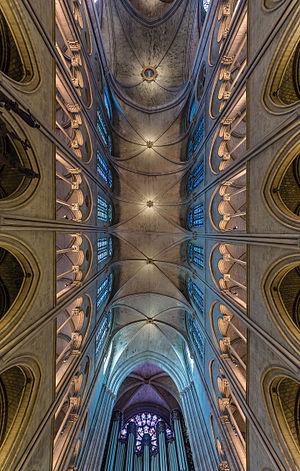
Voûtes de la nef de la cathédrale Notre-Dame de Paris, en France. Les piliers sont légèrement décalés, de sorte que les voûtes sont un peu en biais. This building is classé au titre des Monuments Historiques. It is indexed in the Base Mérimée, a database of architectural heritage maintained by the French Ministry of Culture,